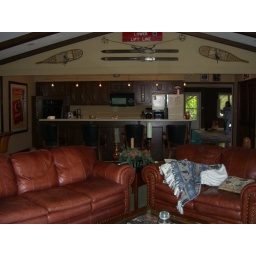
the view from the living room looking back into the kitchen with the front door in the far background